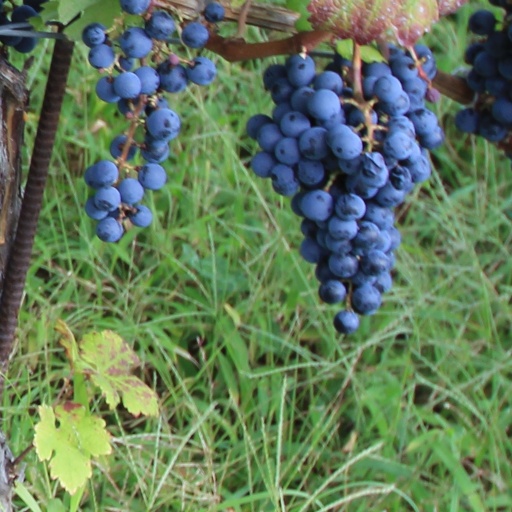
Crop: grape